Rumbi Katedza

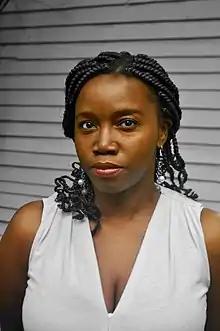

Rumbi Katedza is a Zimbabwean Film Producer and Director who was born on 17 January 1974.